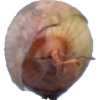
Label: onion